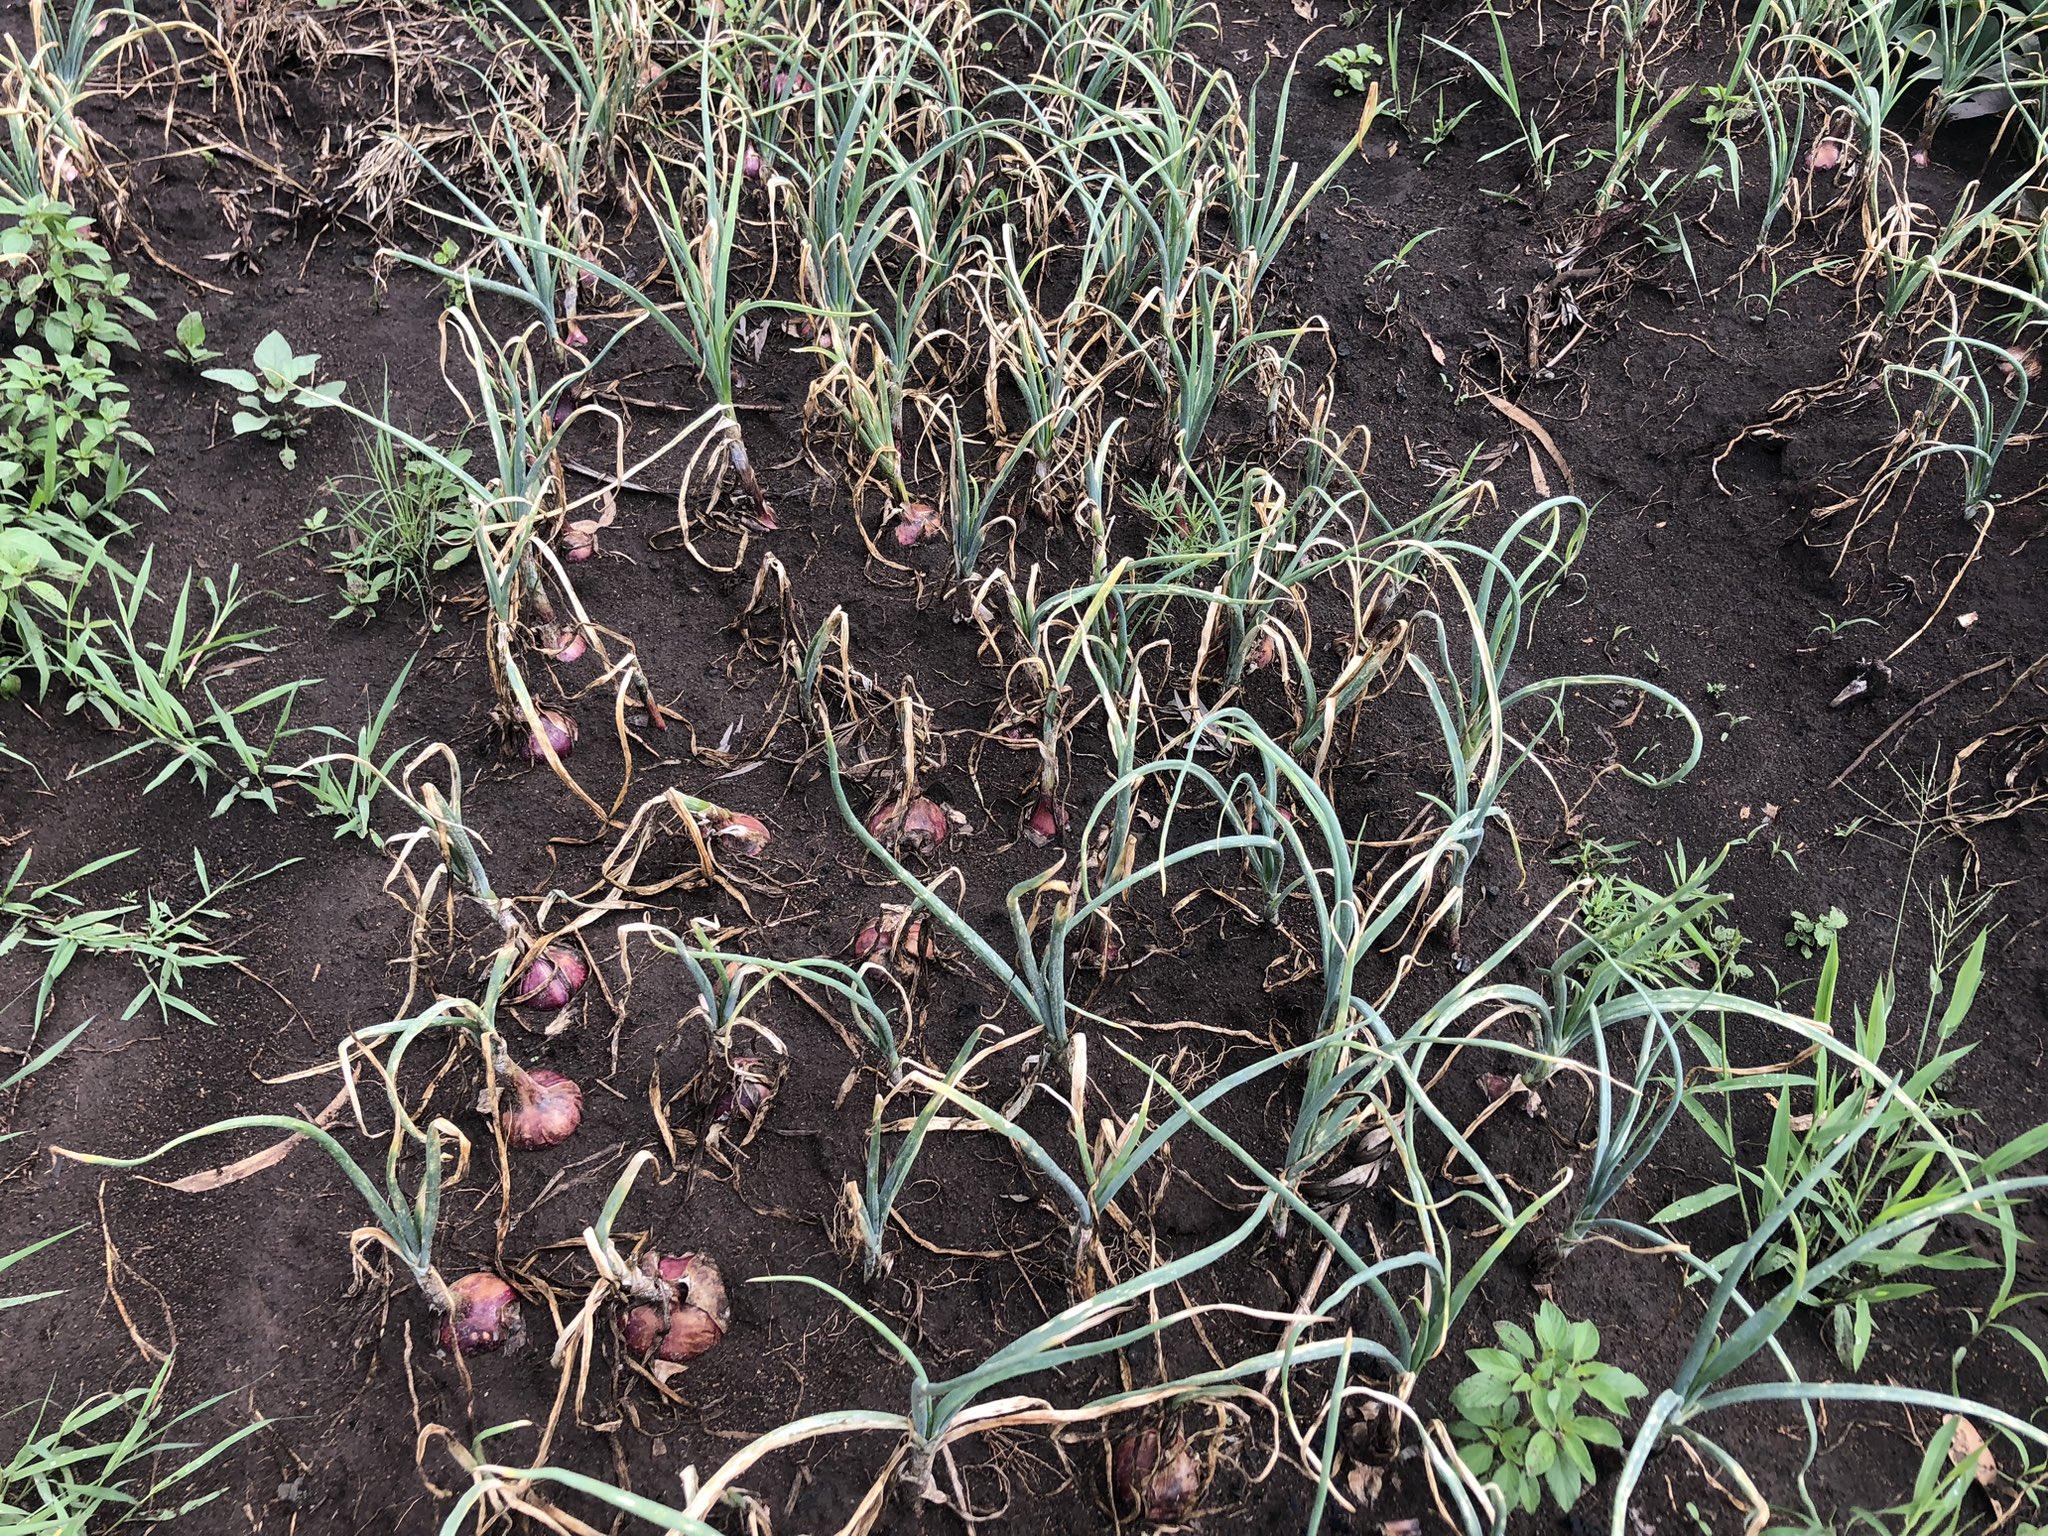
Shamba lenye udongo mweusi wenye rutuba iliyopandwa mimea aina ya kitunguu maji ikiwa imeota vizuri na matawi yake yamekomaa kuwa na rangi ya kijani kibichi, vitunguu hivi vipo tayari kwa wakulima kuvuna na ilikusafirisha na kupeleka sokoni kuuza ilikujipatia kipato.